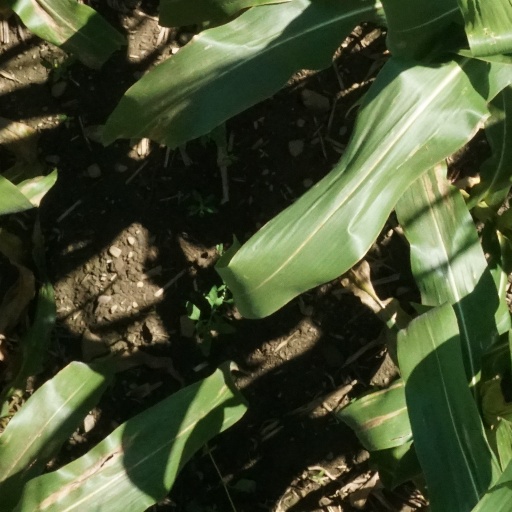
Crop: maize; corn